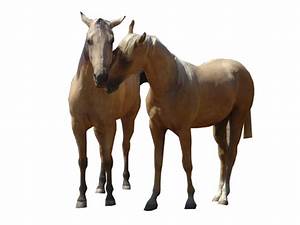
Label: horse